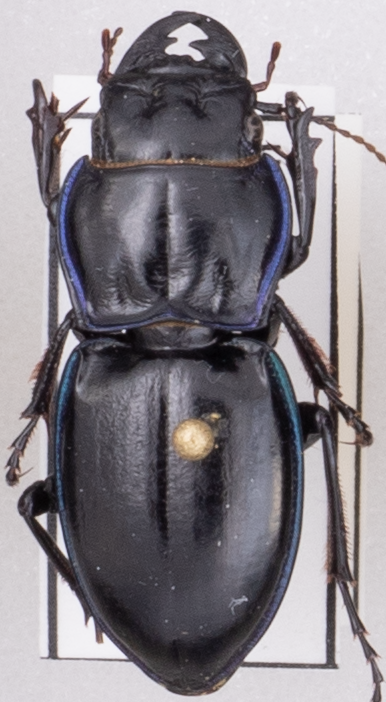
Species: Pasimachus elongatus
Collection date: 2022-05-25
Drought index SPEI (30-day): -0.17
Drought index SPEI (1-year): -1.13
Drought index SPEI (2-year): -1.28